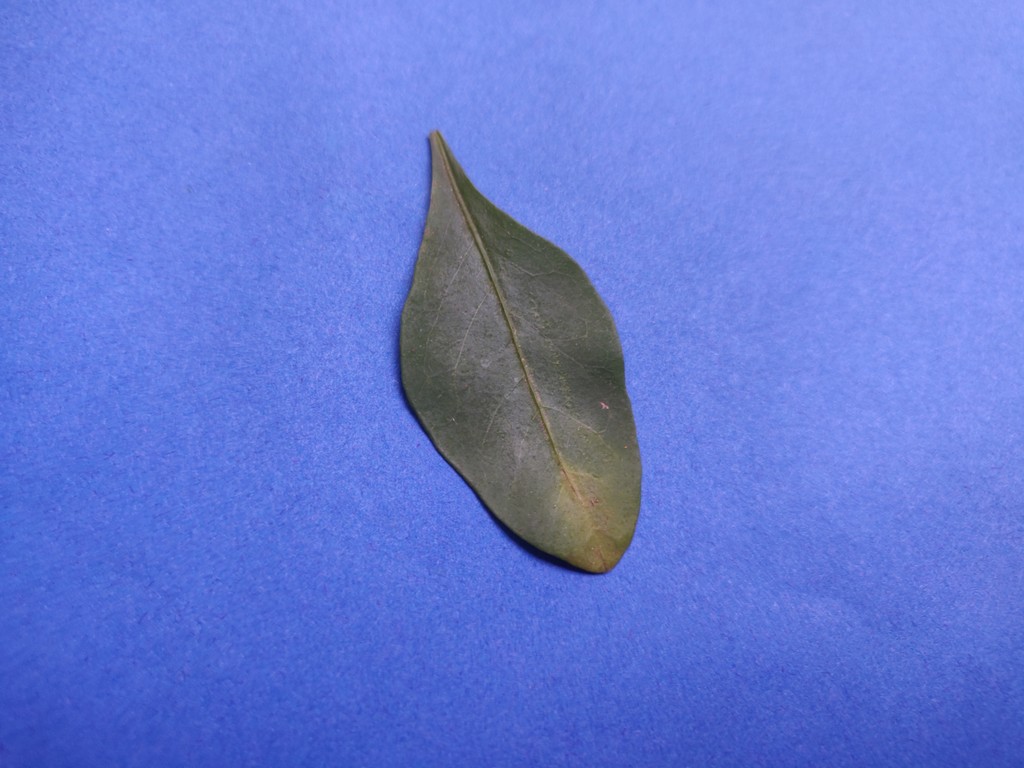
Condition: Unhealthy
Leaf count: single
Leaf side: front